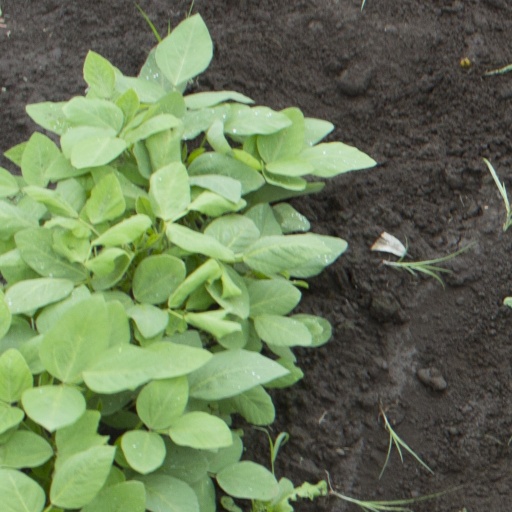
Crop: soybean